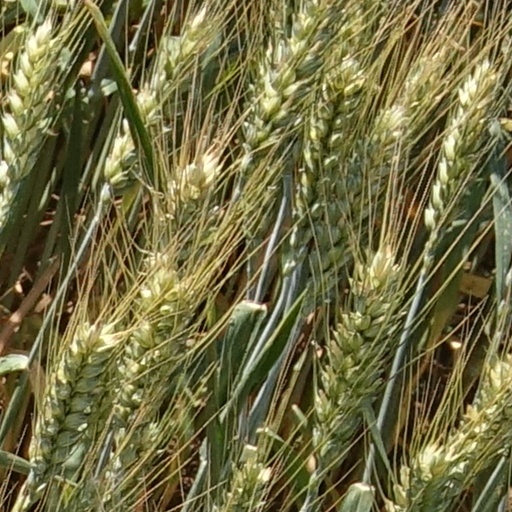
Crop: wheat